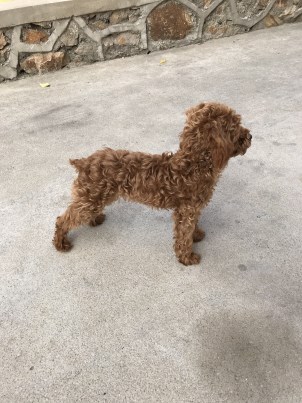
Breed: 7449-n000128-teddy